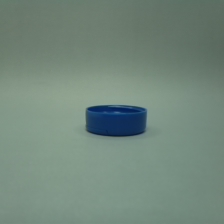
Color: blue
Cap type: flip-top cap